SY Aurora's drift

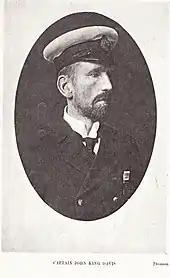
John King Davis, who captained "Aurora" on the relief expedition after the drift

On his arrival in New Zealand Stenhouse learned that nothing had been heard from Shackleton and the Weddell Sea party since their departure from South Georgia in December 1914; it seemed probable that both arms of the Imperial Trans-Antarctic Expedition were requiring relief. Stenhouse was informed by the expedition offices in London that funds had long since been exhausted and that money for the necessary work on "Aurora" would have to be found elsewhere. It was also evident that in the minds of the authorities the relief of Shackleton's party should have priority over the men marooned at Cape Evans.